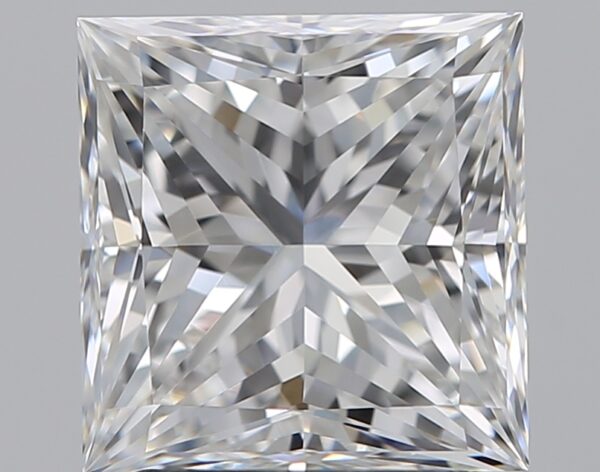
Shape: princess
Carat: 2
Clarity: IF
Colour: F
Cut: EX
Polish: EX
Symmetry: EX
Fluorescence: N
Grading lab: GIA
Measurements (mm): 6.88 x 6.72 x 4.96